Brighton and Rottingdean Seashore Electric Railway

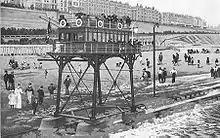
Pioneer on the gauge railway.

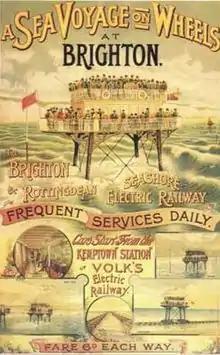
An advertisement, offering "a Sea Voyage on Wheels".

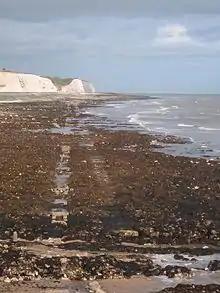
Former trackbed in 2004.

The Brighton and Rottingdean Seashore Electric Railway was a unique coastline railway in Brighton, England, that ran through the shallow coastal waters of the English Channel between 1896 and 1901. It was designed by Magnus Volk to extend his Volk's Electric Railway from its terminus in Paston Place to the village of Rottingdean and avoid difficult terrain. While the railway was popular and carried tens of thousands of passengers, it was ultimately abandoned to make room for new sea defences, and Volk was unable to raise the funds to construct a replacement.